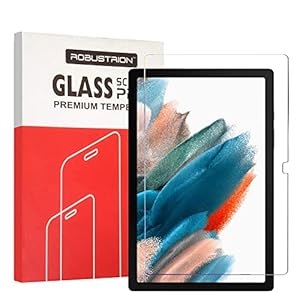
Robustrion [Anti-Scratch] & [Smudge Proof] [Bubble Free] Premium Tempered Glass Screen Protector Guard for Samsung Galaxy Tab A8 10.5 inch [SM-X200/X205/X207] 2022
Category: Computers&Accessories
Price: 399 (list price: 1499)
Rating: 4.0 (691 ratings)
About this product: COMPATIBILITY: Specifically Designed Tempered Glass Screen Protector Guard for Samsung Galaxy Tab A8 10.5 inch [SM-X200/X205/X207 It will not fit any other model.|HIGH CLARITY AND TRANSPARENCY: Features ultra clarity with 99.9% transparency to allow an optimal, natural viewing experience on your Samsung Galaxy Tab A8 10.5 inch [SM-X200/X205/X207|FINGERPRINT FREE: Has Hydrophobic Oleophobic Coating, which is smudge-resistant and oil-resistant and can effectively reduce fingerprint marks and also making it easier to clean|9H surface hardness ! that is highly durable & scratch resistant protects your Samsung Galaxy Tab A8 10.5 inch [SM-X200/X205/X207|Easy Hassle-free & bubble-free installation ! Long lasting protection for your Samsung Galaxy Tab A8 10.5 inch [SM-X200/X205/X207